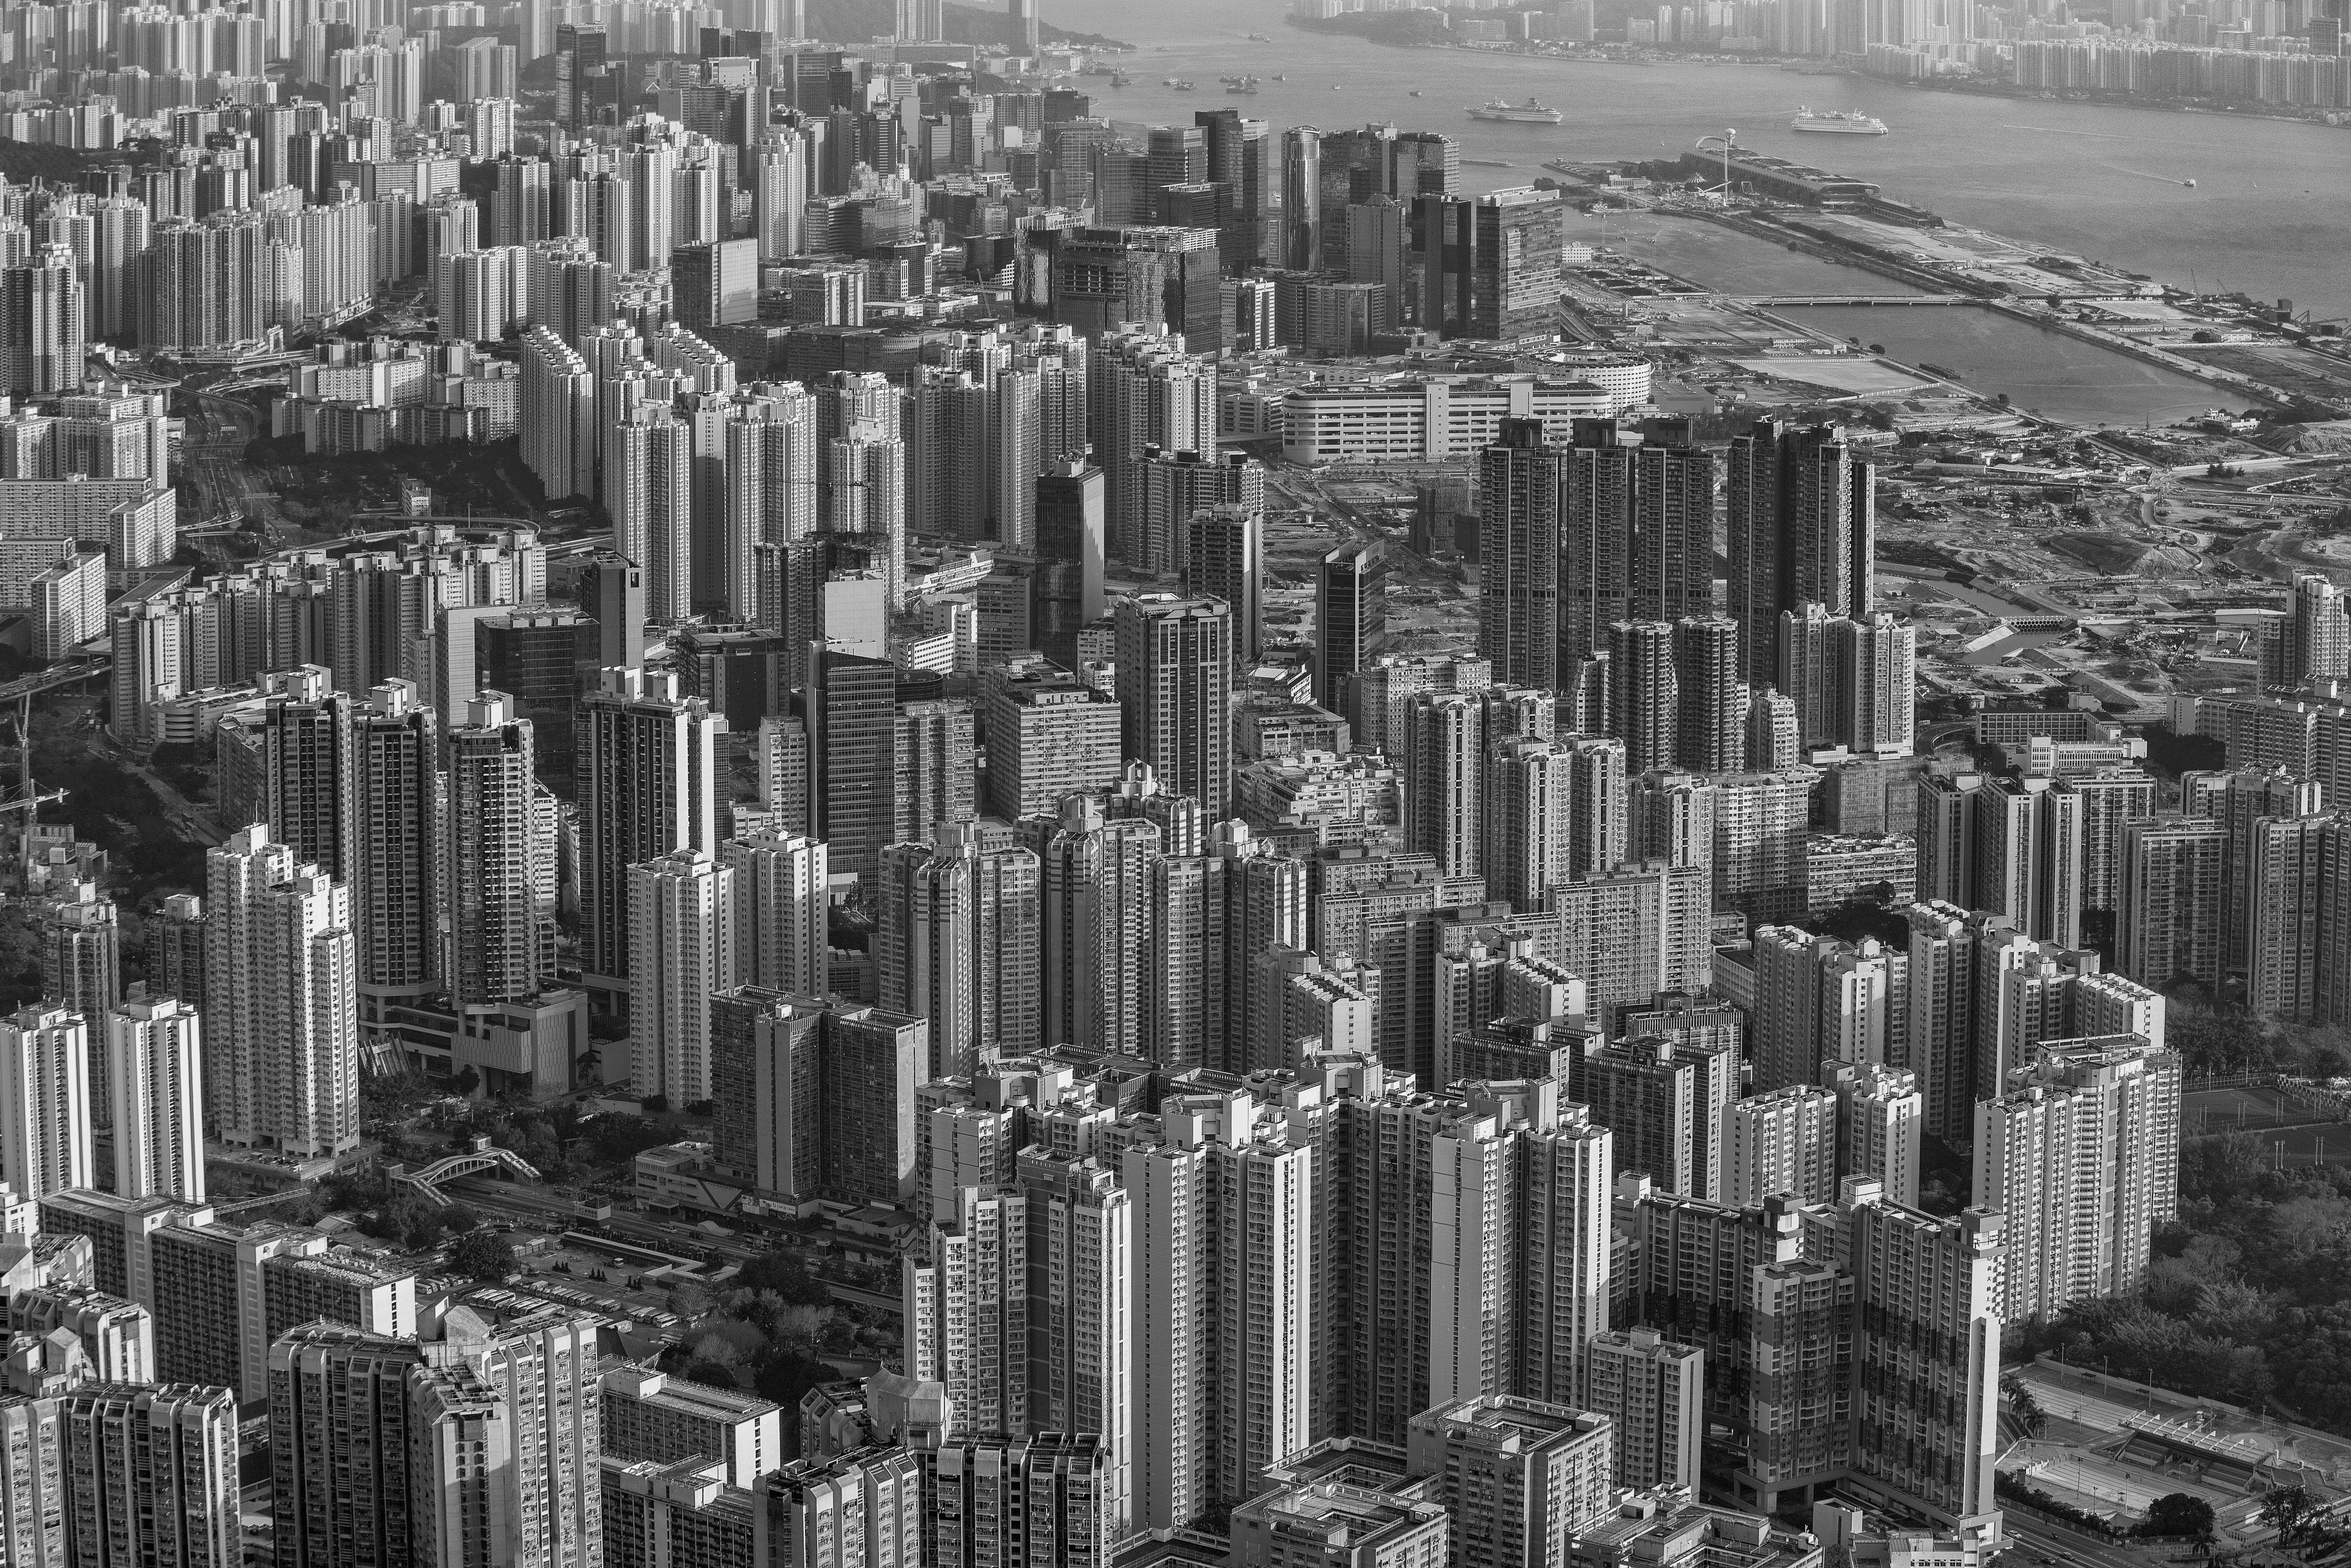
black and white, skyline, photography, city, skyscraper, urban, cityscape, downtown, metropolitan, monochrome, tower block, skyscrapers, buildings, metropolis, neighbourhood, aerial photography, urban area, monochrome photography, residential area, geographical feature, human settlement, metropolitan area